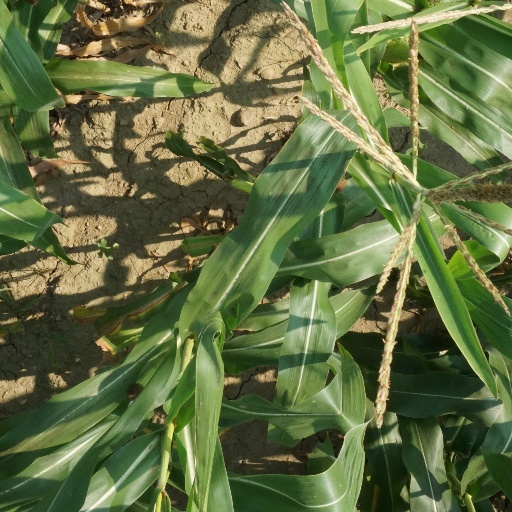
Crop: maize; corn